Bishop Worthington Residence

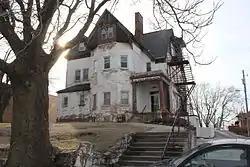
Bishop Worthington Residence, a.k.a. Presbyterian Hospital, Lutheran Home for the Aged, and White House Apartments

The Bishop Worthington Residence was built at 1240 South 10th Street in Omaha, Nebraska in 1885. The personal home of Bishop George Worthington of the Episcopal Church, the Worthington Mansion was a place of high social and religious importance during the . During its history, the mansion also served as the second Presbyterian Hospital and as the White House Apartments.